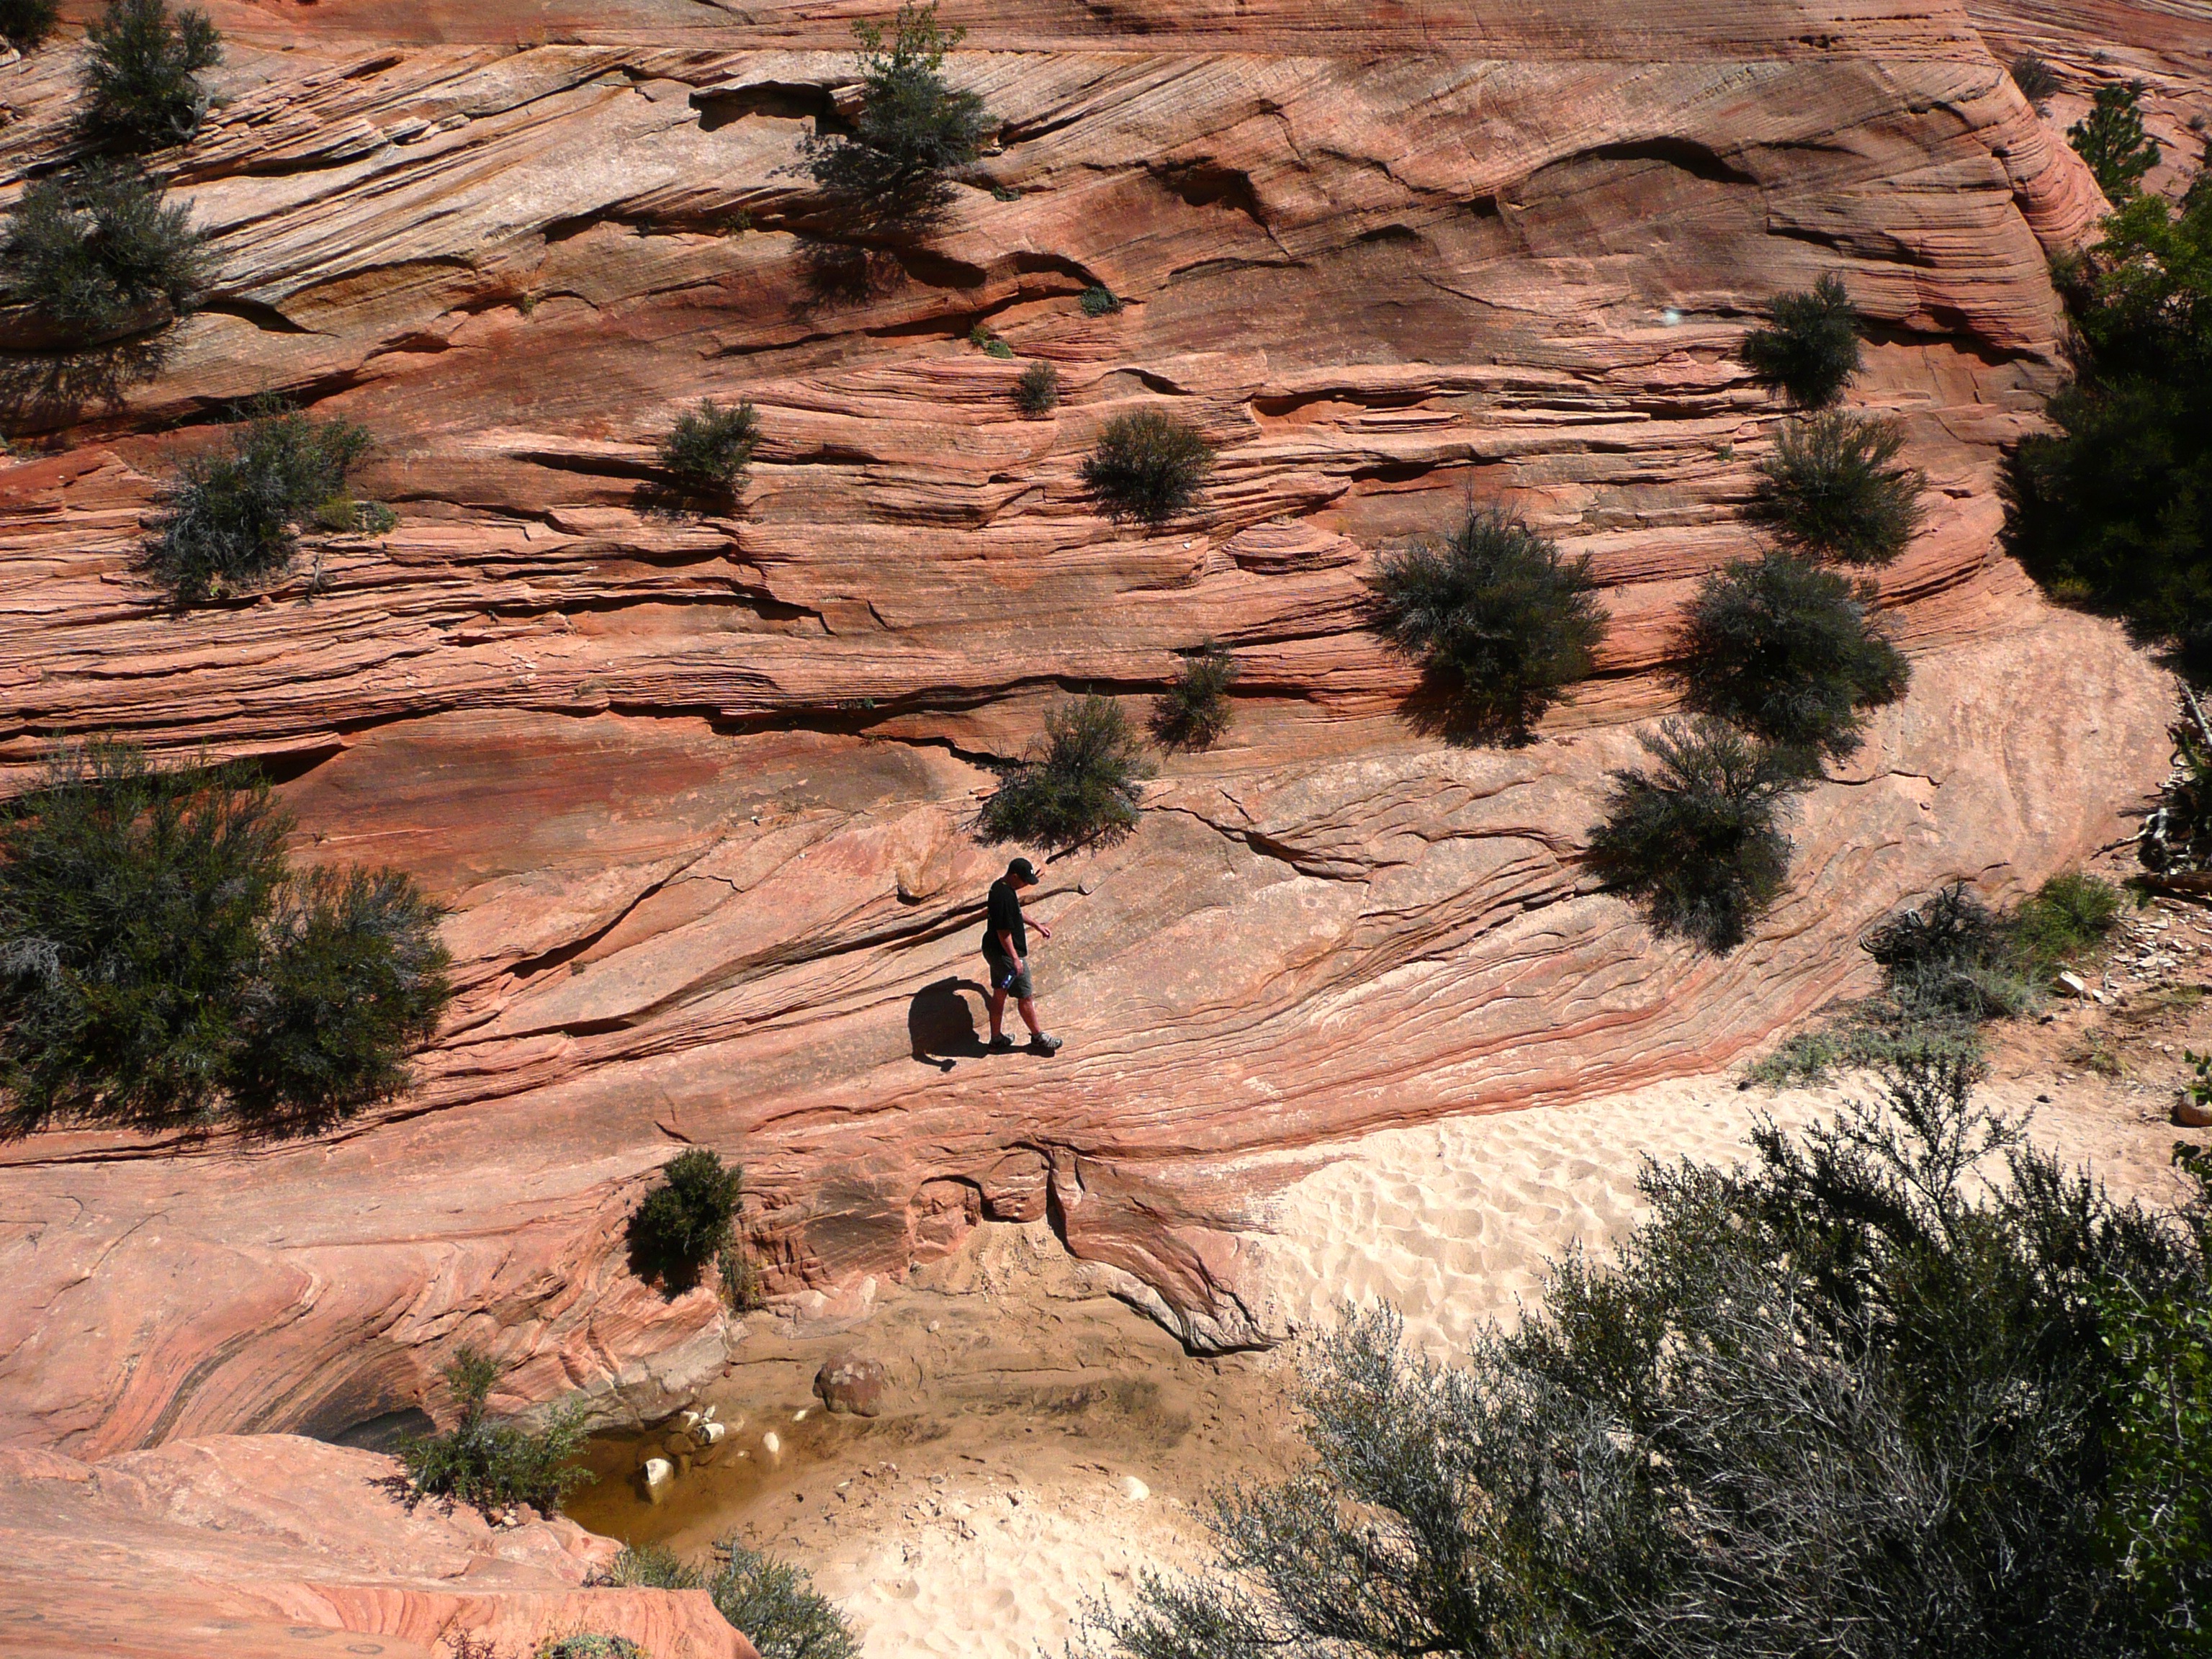
landscape, nature, rock, wilderness, desert, valley, formation, hiker, dry, cliff, park, scenery, usa, soil, human, canyon, terrain, national park, erosion, national, geology, utah, badlands, hot, plateau, tourist attraction, zion, wadi, landform, sand stone, geographical feature, geological phenomenon, southwest usa